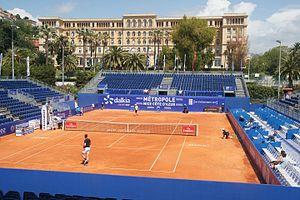
court central Open Nice 2016